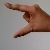
The image shows a hand gesture representing the letter 'Z' in Indian Sign Language.